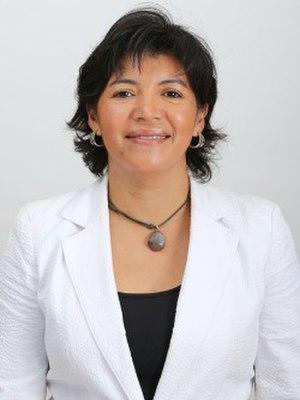
Yasna Provoste Campillay, est une femme politique chilienne.